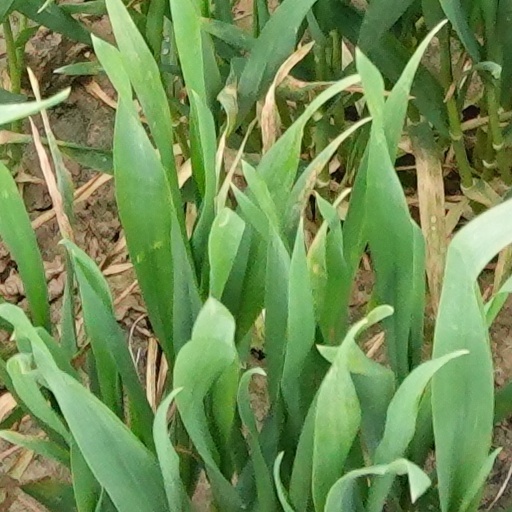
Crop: wheat